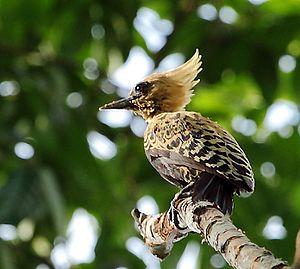
Le Pic ocré est une espèce d'oiseaux de la famille des Picidae, autrefois considérée comme sous-espèce du Pic à tête blonde.